Agriculture in Benin

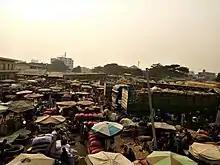
Dantokpa Market

Fresh (wet) markets occur in most towns and villages, usually surrounded by large numbers of small shops selling foods, consumer items, imported foods and goods, clothing, household goods, etc. With a large portion of the population producing much of their own food, particularly for starches, open markets are where the diet is rounded out with items not self-produced. For those with higher incomes, more of the food consumed is purchased at market. Most vegetables are in villages and town markets, which usually have a major day, or multiple days, where traders and retailers are active in selling perishables in particular. Fish, meats, staple starch crops, legumes, soy and milk cheeses, fruits, and vegetables are available in the market every week of the year in most places with significant variations in the quantity supplied. Staple crops are usually sold to retailers by wholesalers, who obtain them from the producers. Meat is sold by the butchers who source from the producers. The source of vegetables depends on the season. Regional trade keeps a selection of vegetables available, with price and quantity fluctuations depending on the season. Visits to markets in the Parakou and Nikki areas observed avocados from Lomé in Togo and red onions from Niger. Eastern border markets have many Nigerian traders coming into Benin to purchase fruits and vegetables for sale in Nigeria. Most of these transactions are not captured in either of the countries' statistical records. Vegetables traders/retailers obtain their products either from the intermediary traders or directly at the farm gate if possible. For many items there are unwritten agreements that producers will sell to retailers, not directly to consumers. Intermediaries buy at the farms and transport the products directly to their various market destinations. Women dominate the role of vegetable retailers at these open markets. Vegetable producers market much of their produce in bulk at harvest time because of the highly perishable nature of their products. In general, producers conduct all of their sales immediately after harvest. The long marketing channel of vegetables in the larger peri-urban and urban areas involves several types of intermediaries, from local traders to wholesalers. Studies by INRAB have shown that producers are more inefficient in marketing than in production. There is a lack of market participation of farmers and current barriers to entry by farmers limit their access to markets.